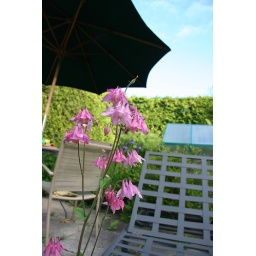
pink flowers under the umbrella